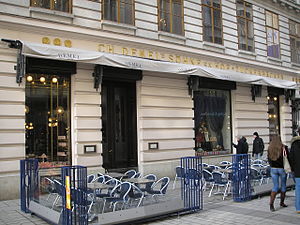
Demel
Demel i Wien
Hofzuckerbäckerei Demel, eller bare Der Demel, er et kendt konditori og chocolatier i Wien, hovedstaden i Østrig. Virksomheden grundlagdes i 1786 ved Michaelerplatz. I 1857 overgav August Dehne, sønnen til grundlæggeren Ludwig Dehne, virksomheden til Christof Demel, der flyttede konditoriet til Kohlmarkt, hvor Demel stadig ligger den dag i dag i den oprindelige bygning. Virksomheden, der tidligere var hofleverandør til det kejserlige og kongelige hof i Østrig-Ungarn, blev ledet af familien Demel frem til 1972, hvor Udo Proksch købte virksomheden. I 1989, efter Proksch blev arresteret, blev Raiffeisen Bank ejer af den kendte virksomhed. I 2002 overtog Do&Co virksomheden.